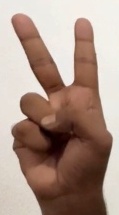
ASL sign: V